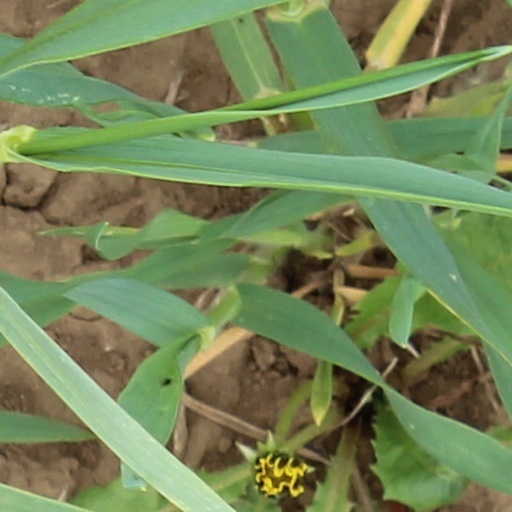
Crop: wheat